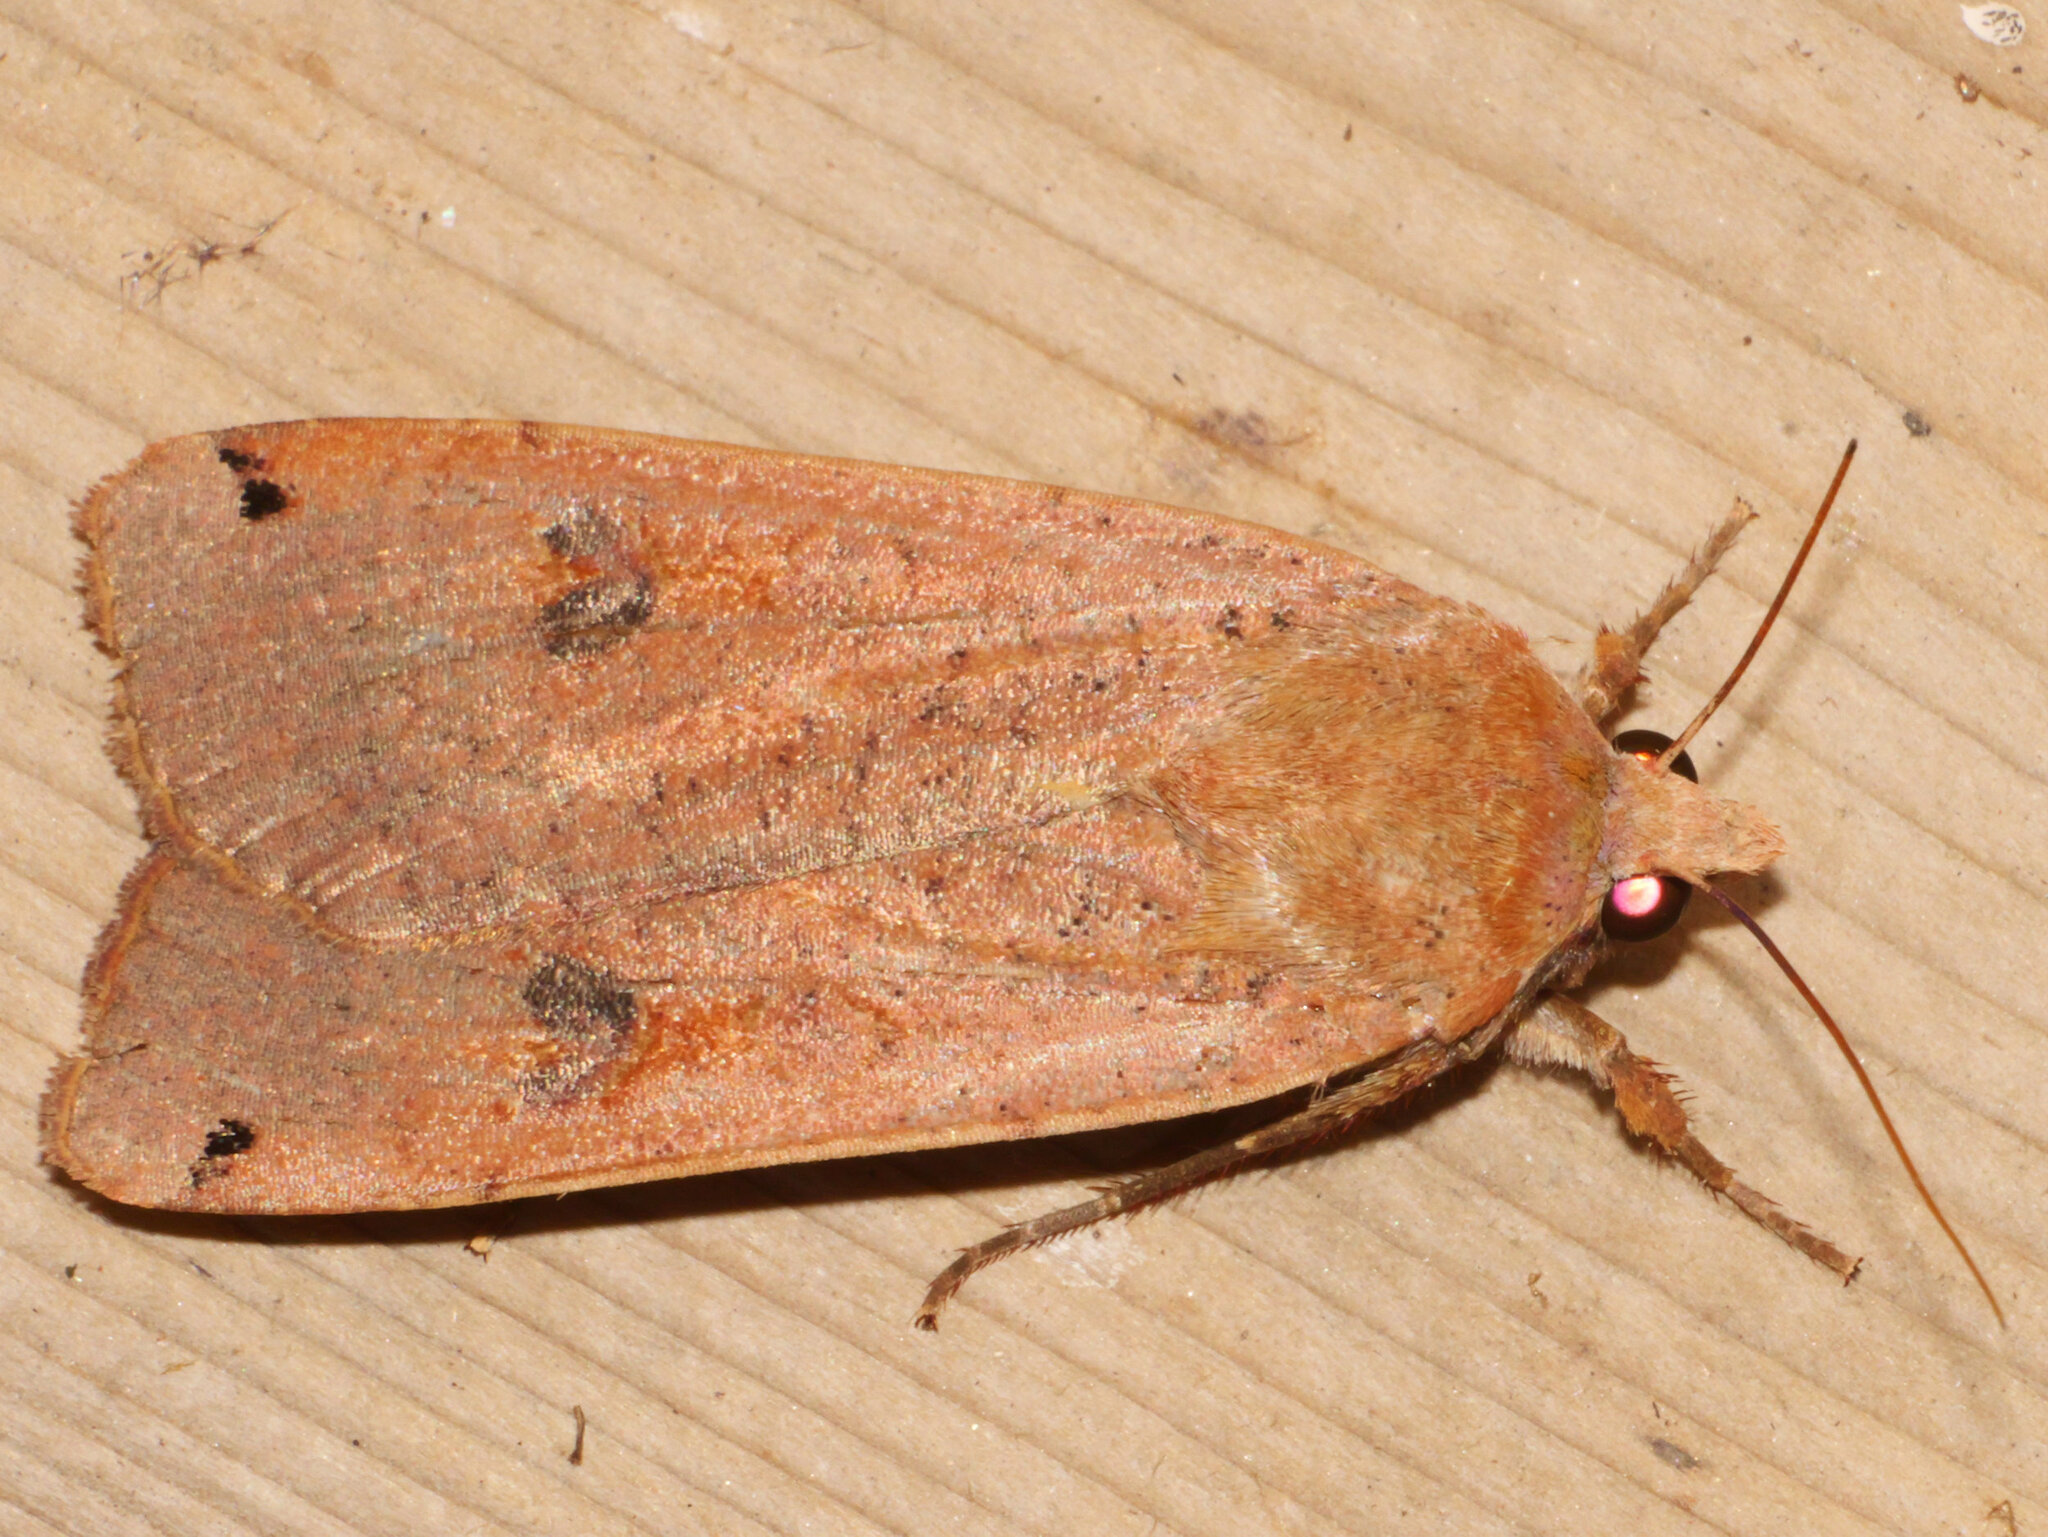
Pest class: cutworms